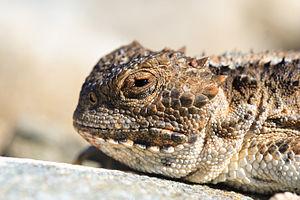
Un Grand Iguane à petites cornes (Phrynosoma hernandesi). Photo prise dans le Comté de Saguache, dans le Colorado (Etats-Unis).
Phrynosoma hernandesi est une espèce de sauriens de la famille des Phrynosomatidae.